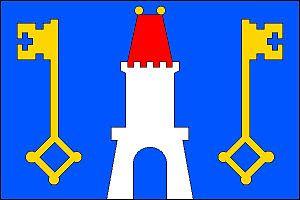
Načeradec est un bourg du district de Benešov, dans la région de Bohême-Centrale, en République tchèque. Sa population s'élevait à 1 059 habitants en 2020.